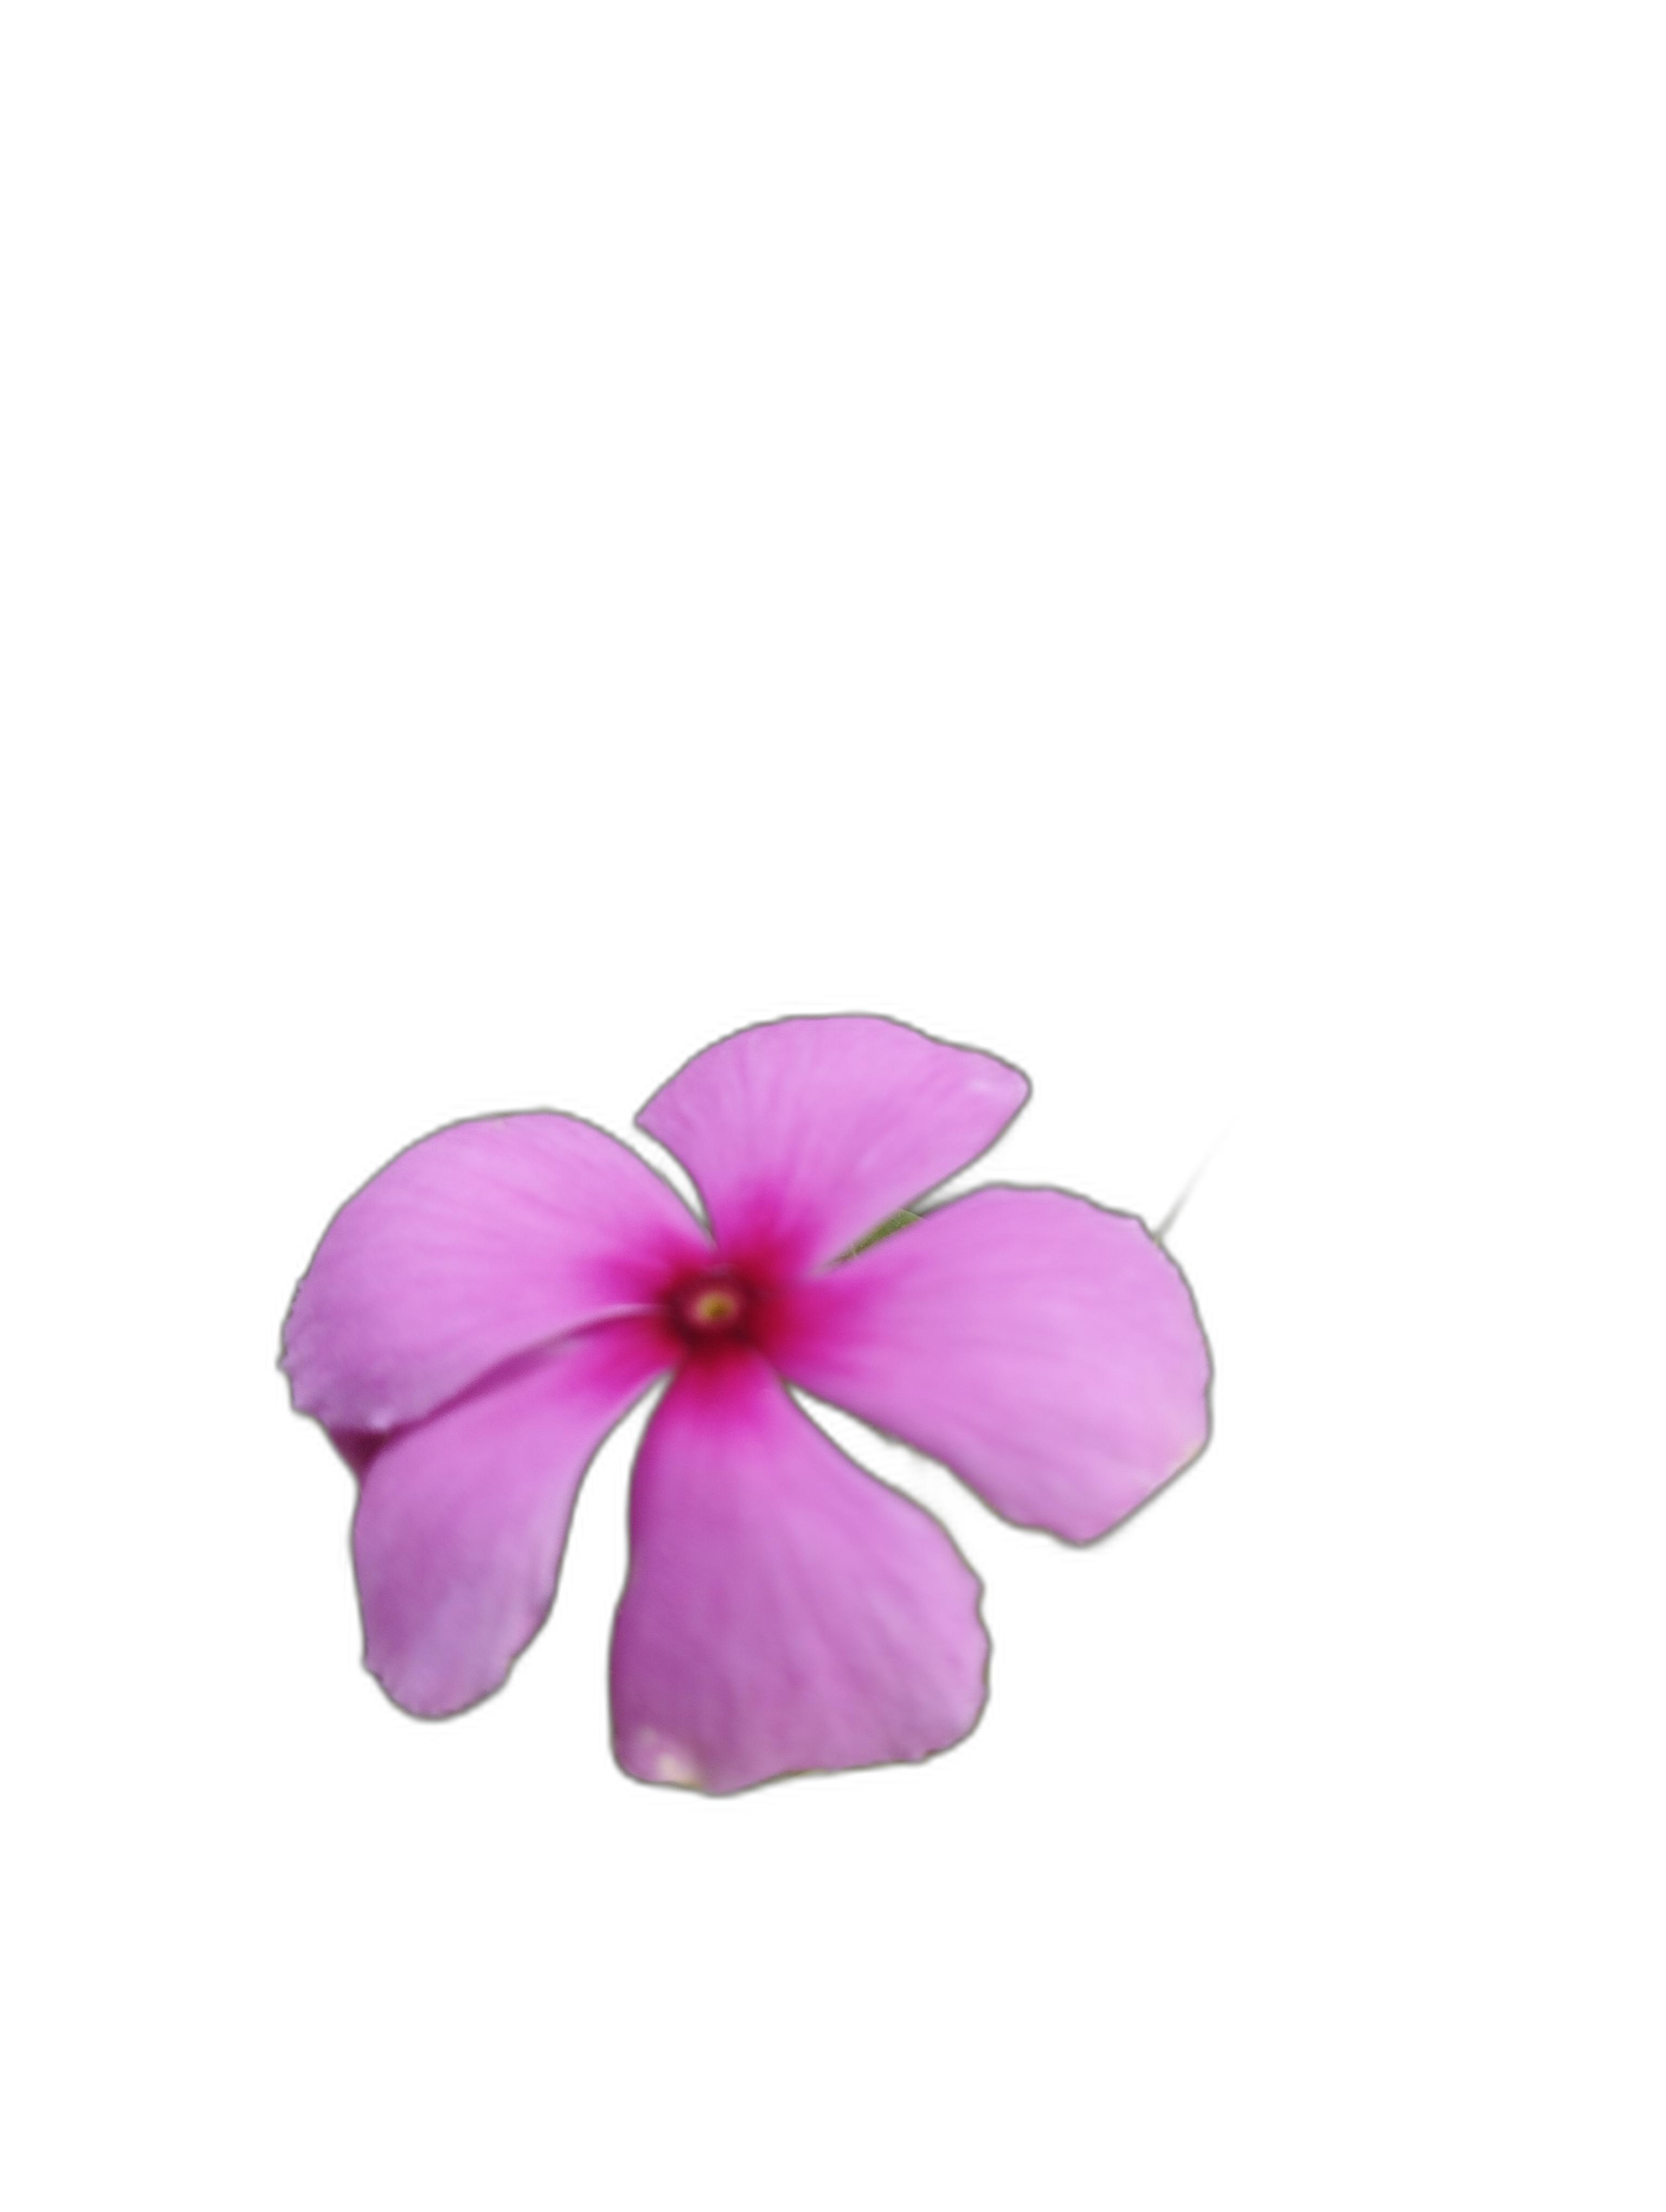
Label: Madagascar periwinkle